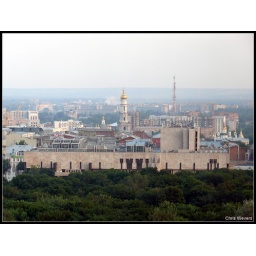
The hideous building in front is the Kharkiv Academic Theater of Opera and Ballet.  The tower of the Uspensky cathedral is also visible.